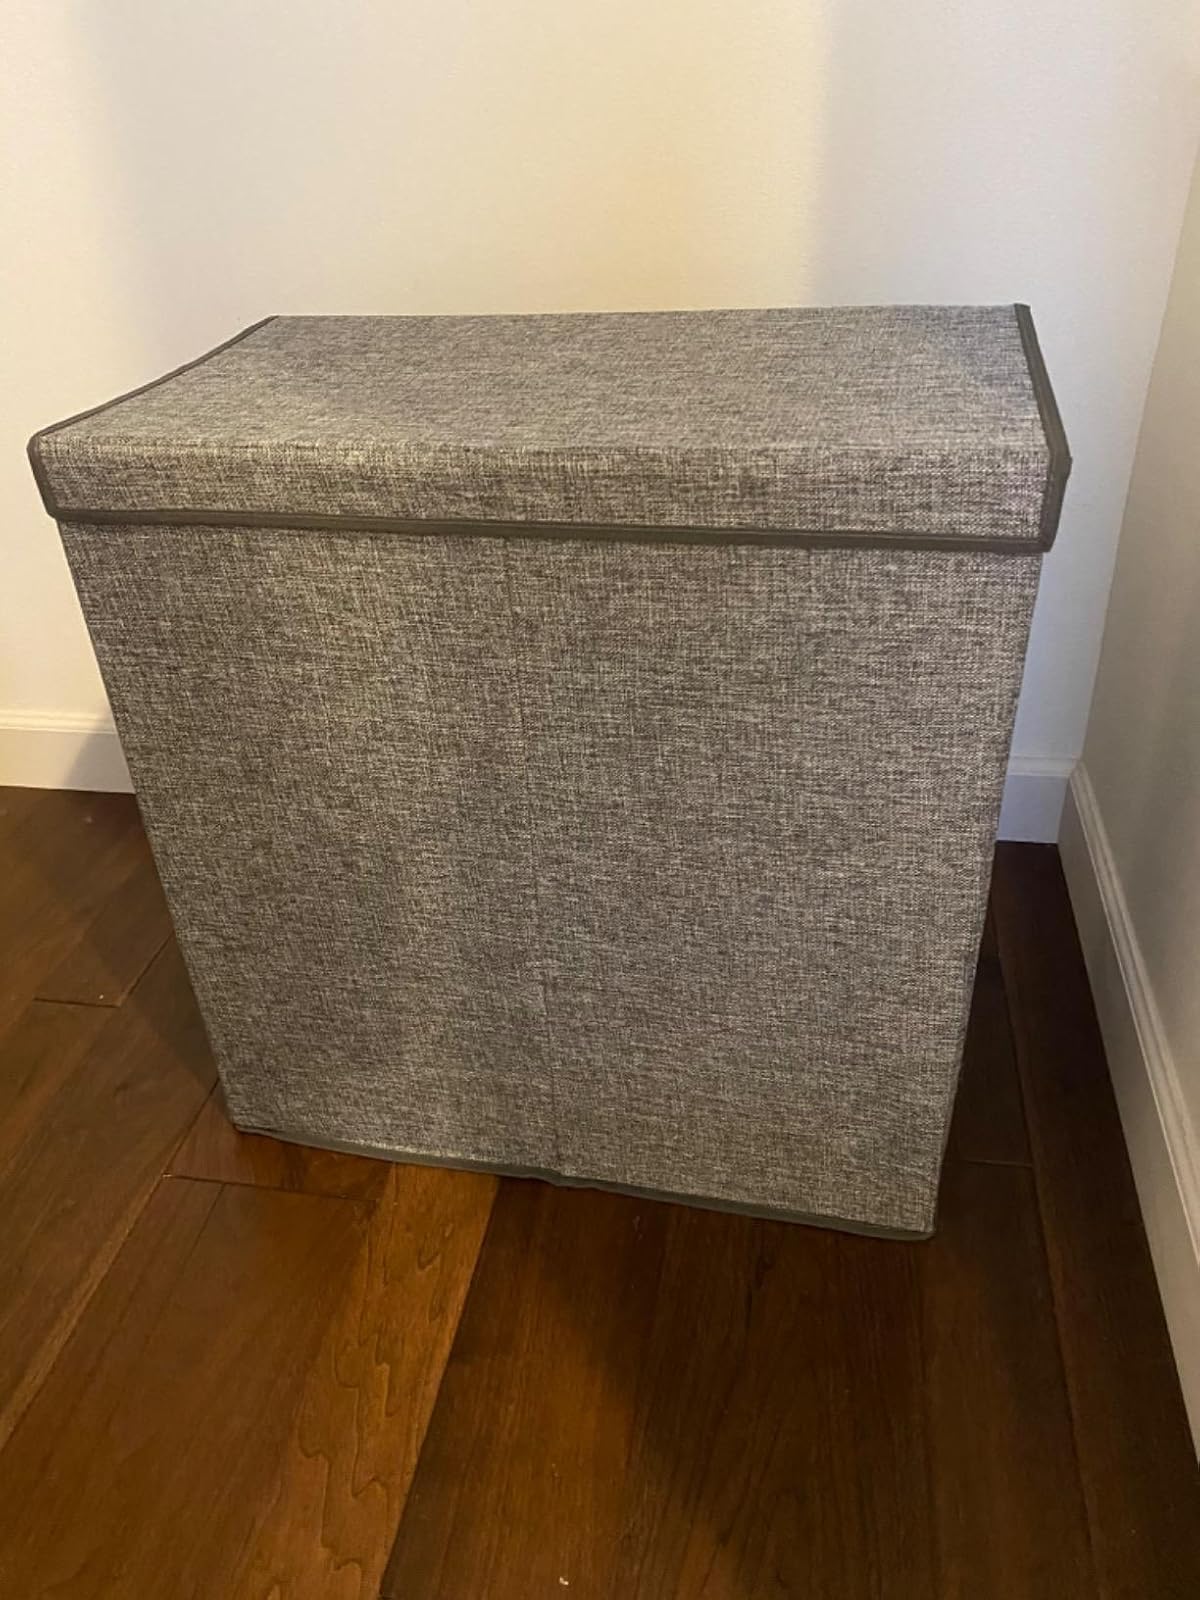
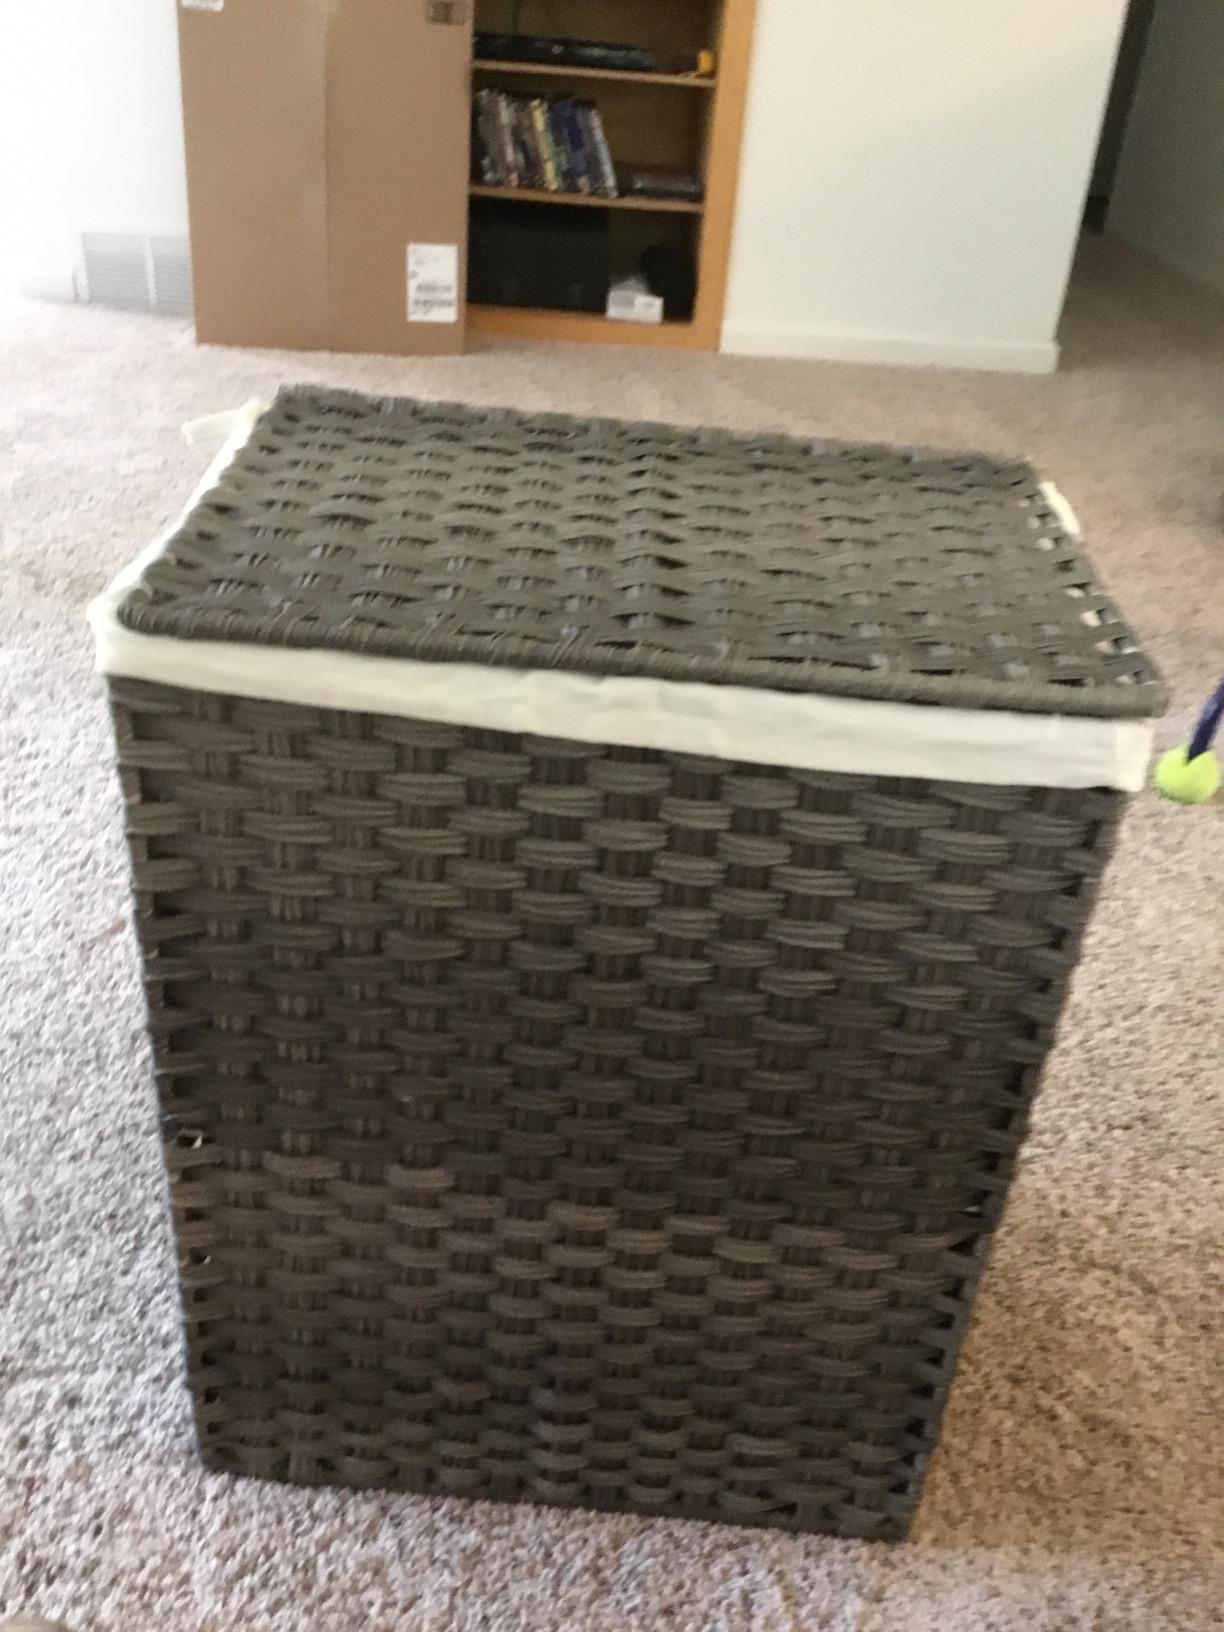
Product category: items_hamper
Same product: no